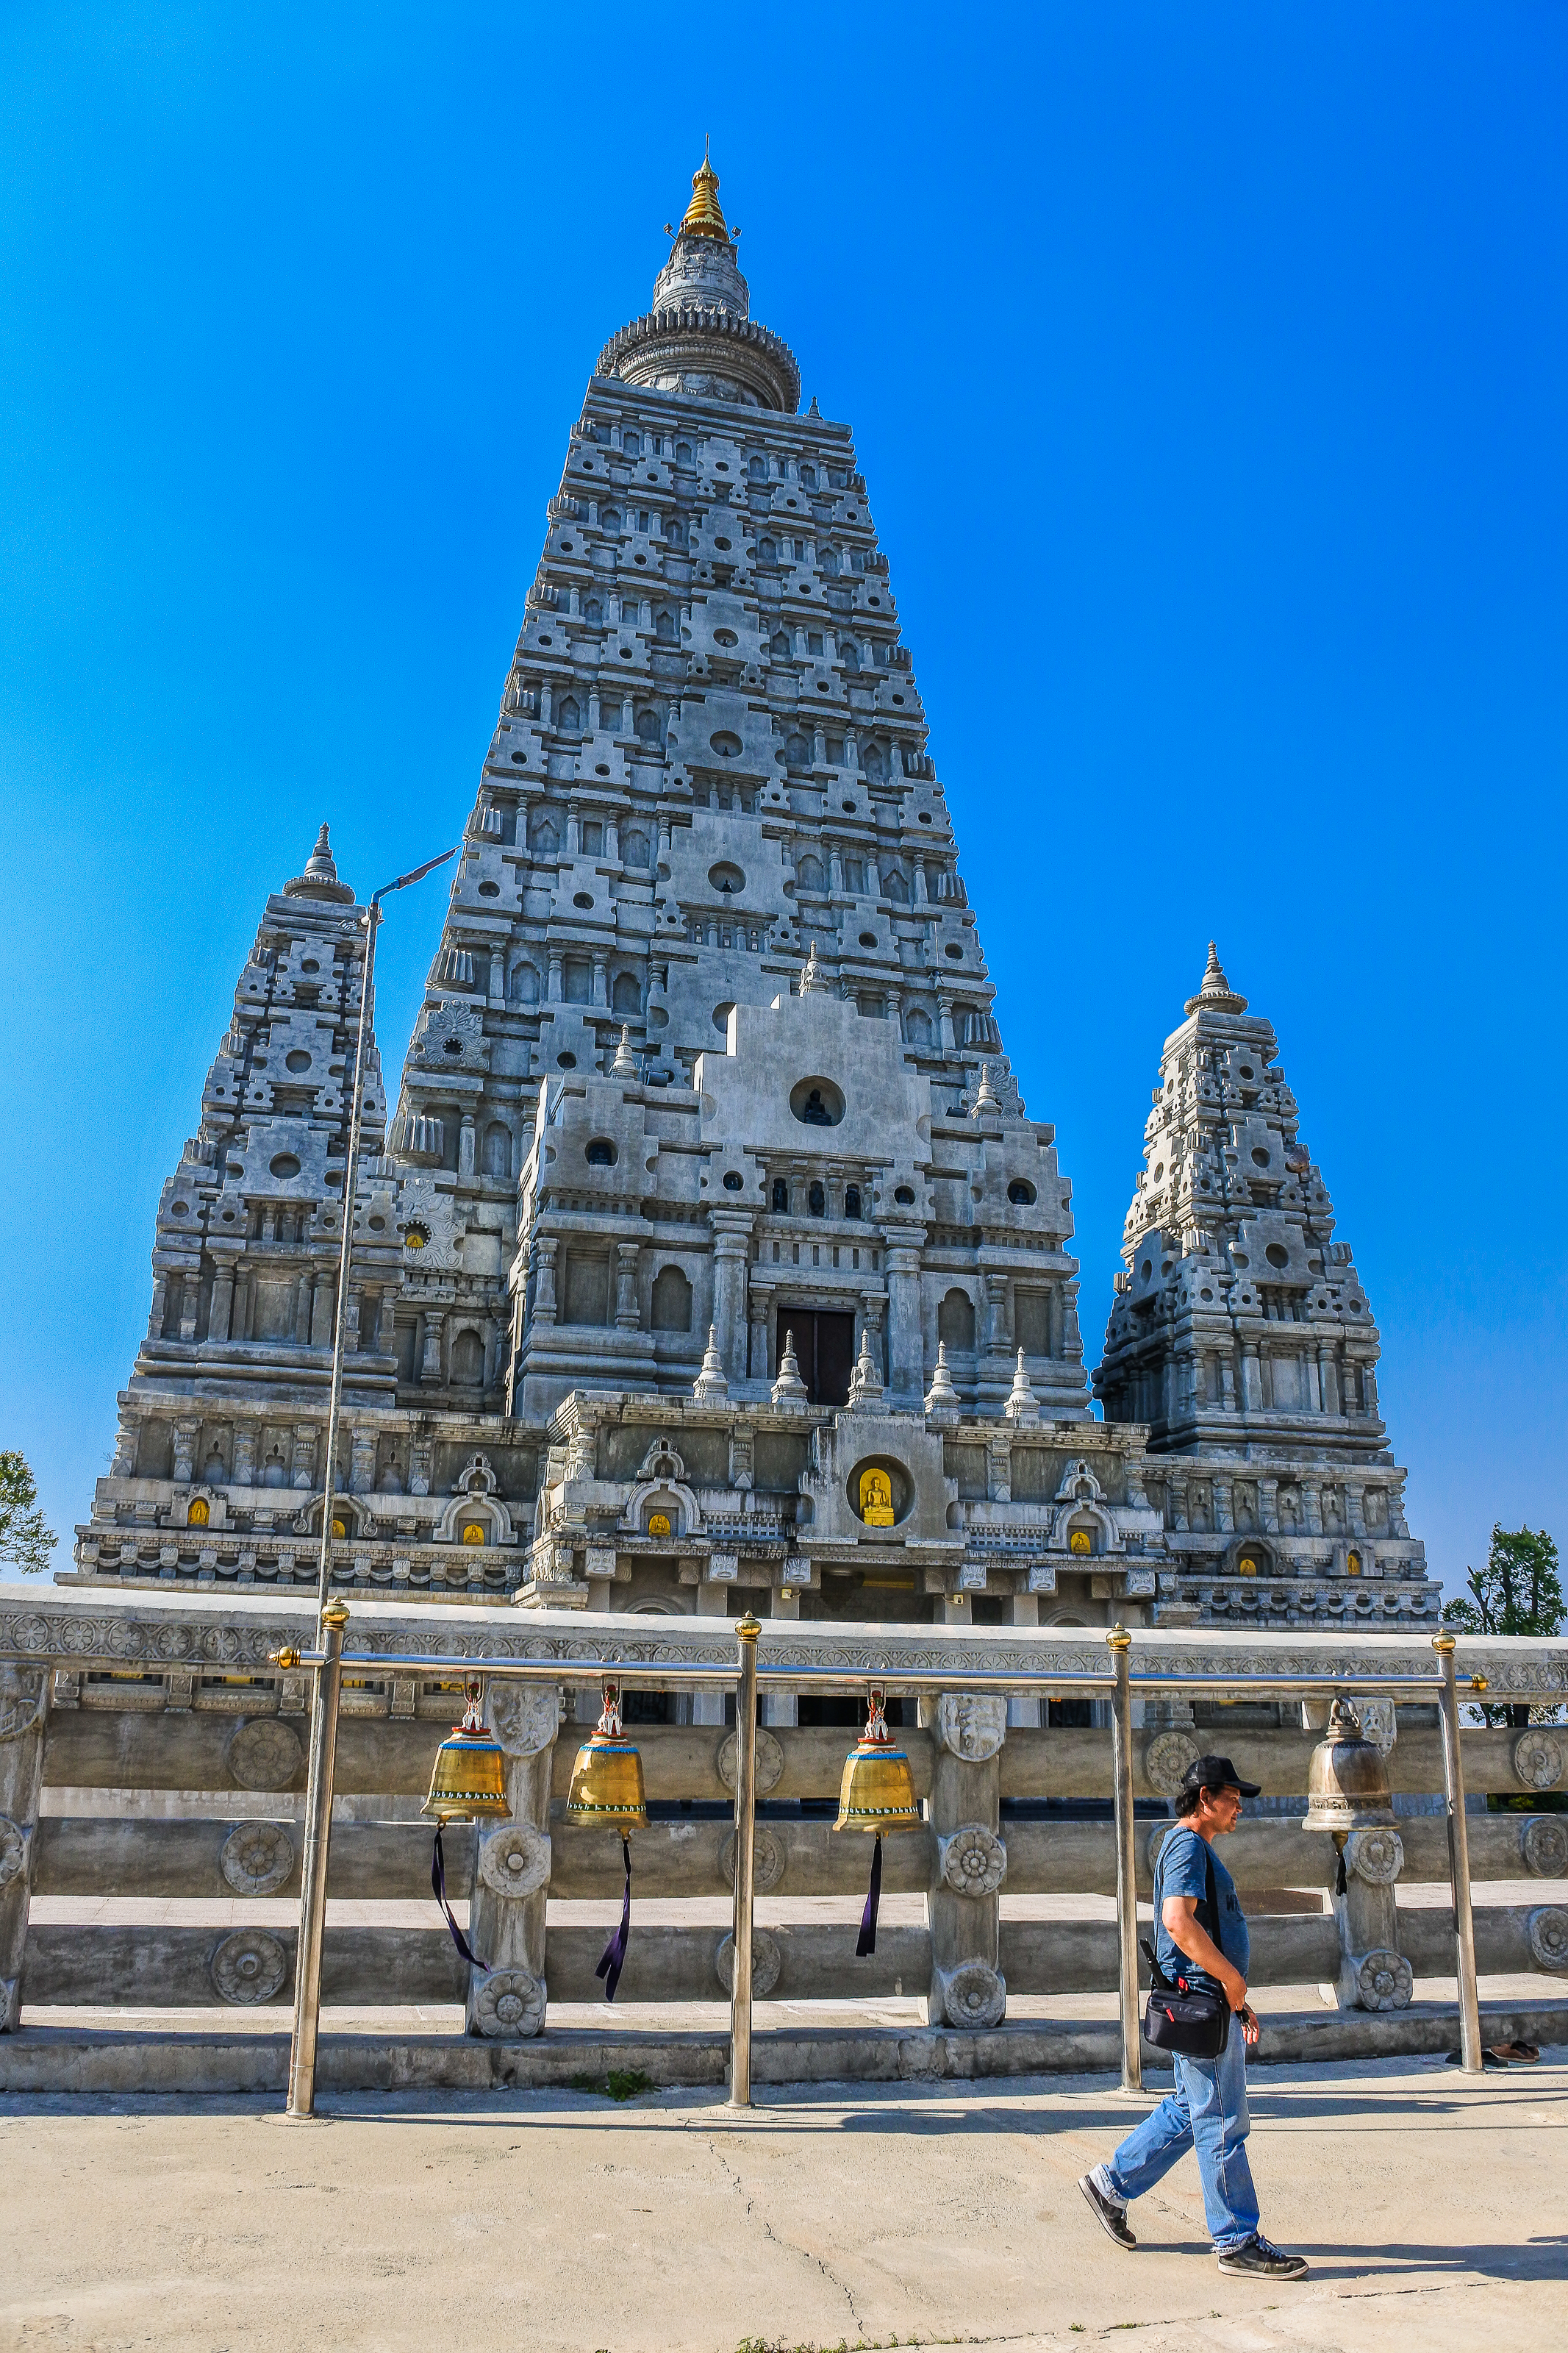
country, symbol, chedi, rural, hall, building, pray, province, buddha, thailand, entrance, tower, sky, old, buddha statue, spirituality, ancient, traditional, background, district, bodh, religious, idea, chong, tourism, image of buddha, india, gaya, design, lampang, tradition, belief, sacred, architecture, holy, asia, asian, sculpture, wat, buddhism, monk, religion, pagoda, monastery, culture, buddhist, temple, gate, kham, travel, landmark, hindu temple, historic site, place of worship, ancient history, unesco world heritage site, tourist attraction, pilgrimage, archaeological site, national historic landmark, carving, leisure, vacation, facade, stone carving, spire